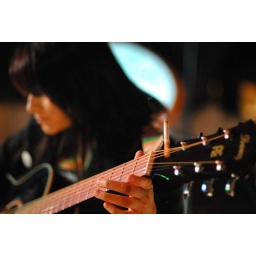
I don't smoke like a train but it soothes me when I play guitar in front of a crowd..